Whicker's World

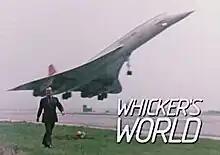
Title screen (1978—80), featuring Concorde

Whicker's World was a British television documentary series that ran from 21 March 1959 to 18 December 1994, presented by journalist and broadcaster Alan Whicker.